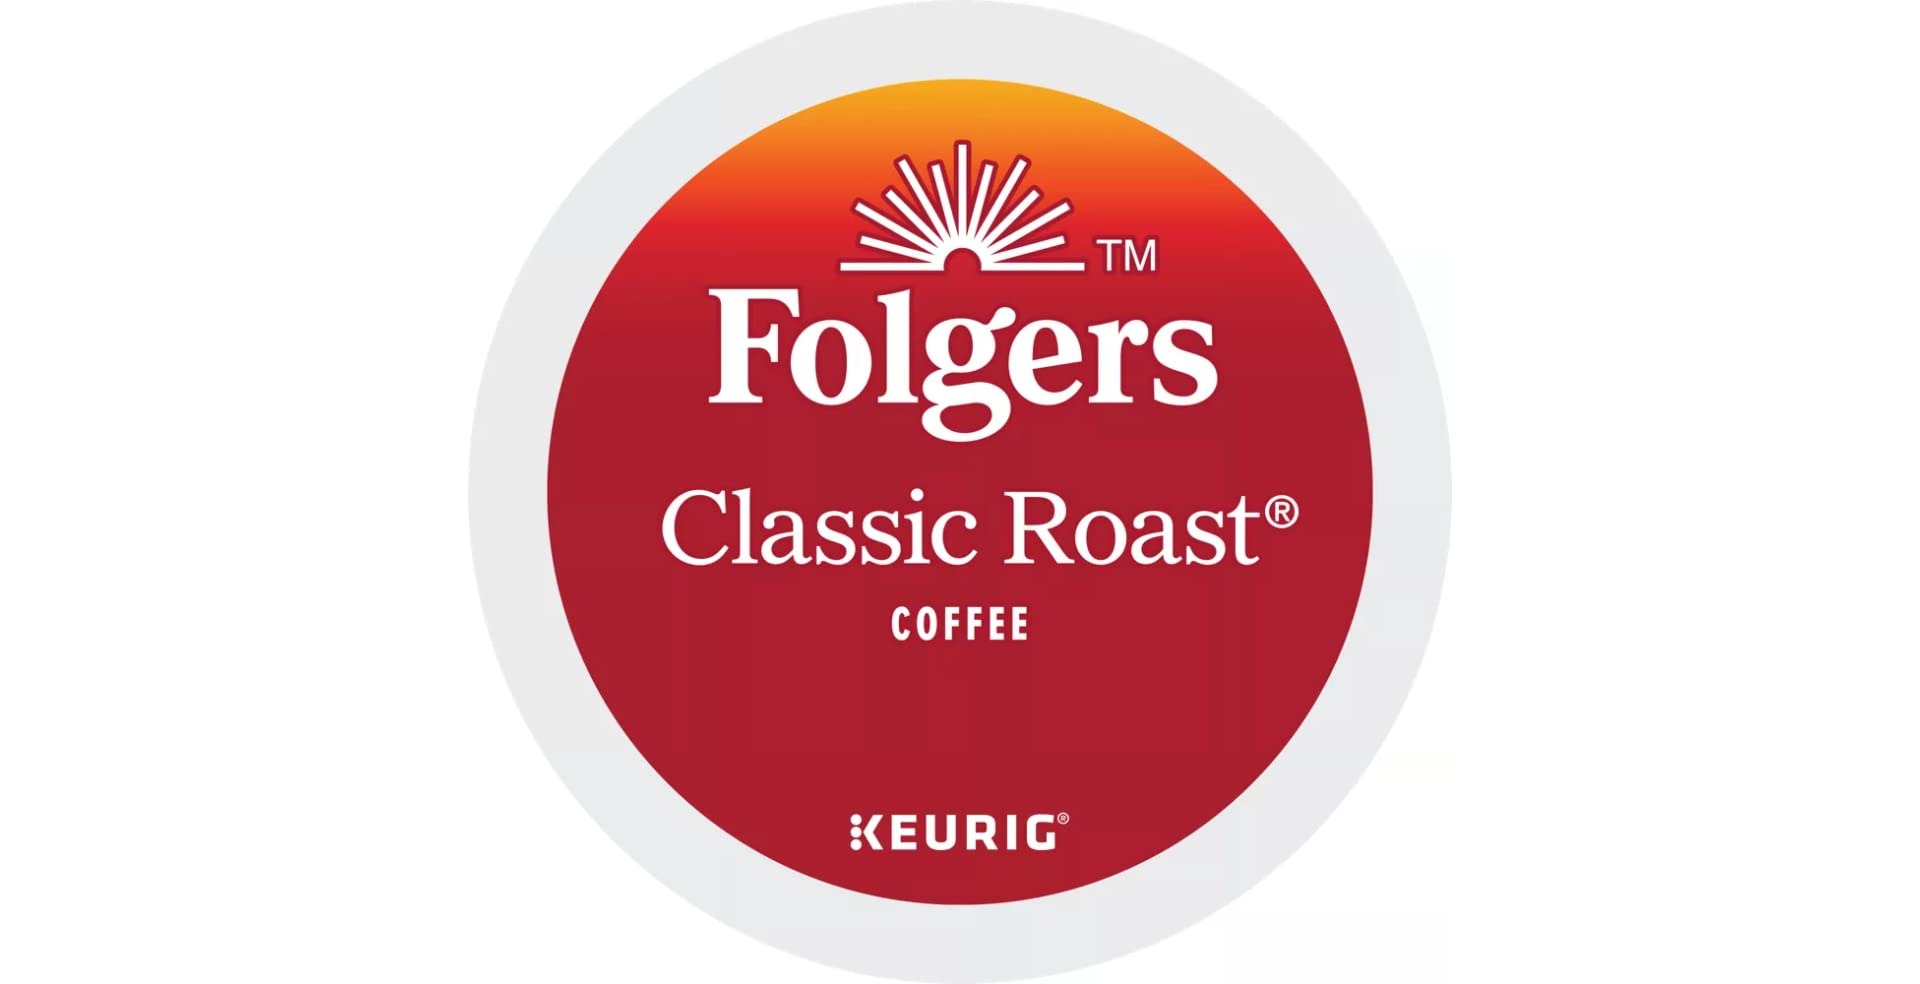
Item Name: Folgers Classic Roast K-Cup for Keurig Brewers (48 Count)
Bullet Point 1: Rich, smooth flavor that’s been brewing for generations.
Bullet Point 2: Medium roast, caffeinated coffee
Bullet Point 3: Certified Orthodox Union Kosher
Bullet Point 4: 48 Count K-Cups
Product Description: Folgers Classic Roast Coffee is made from Mountain Grown beans, the world's richest and most aromatic. Enjoy the trusted taste of Folgers. Spend more time enjoying your favorite cup of Folgers coffee with our Keurig K-Cup pods. Rich, pure flavor and classic aroma you love, conveniently brewed with the touch of a button. It’s the perfect way to start your day.
Value: 48.0
Unit: Count

Price: 32.74